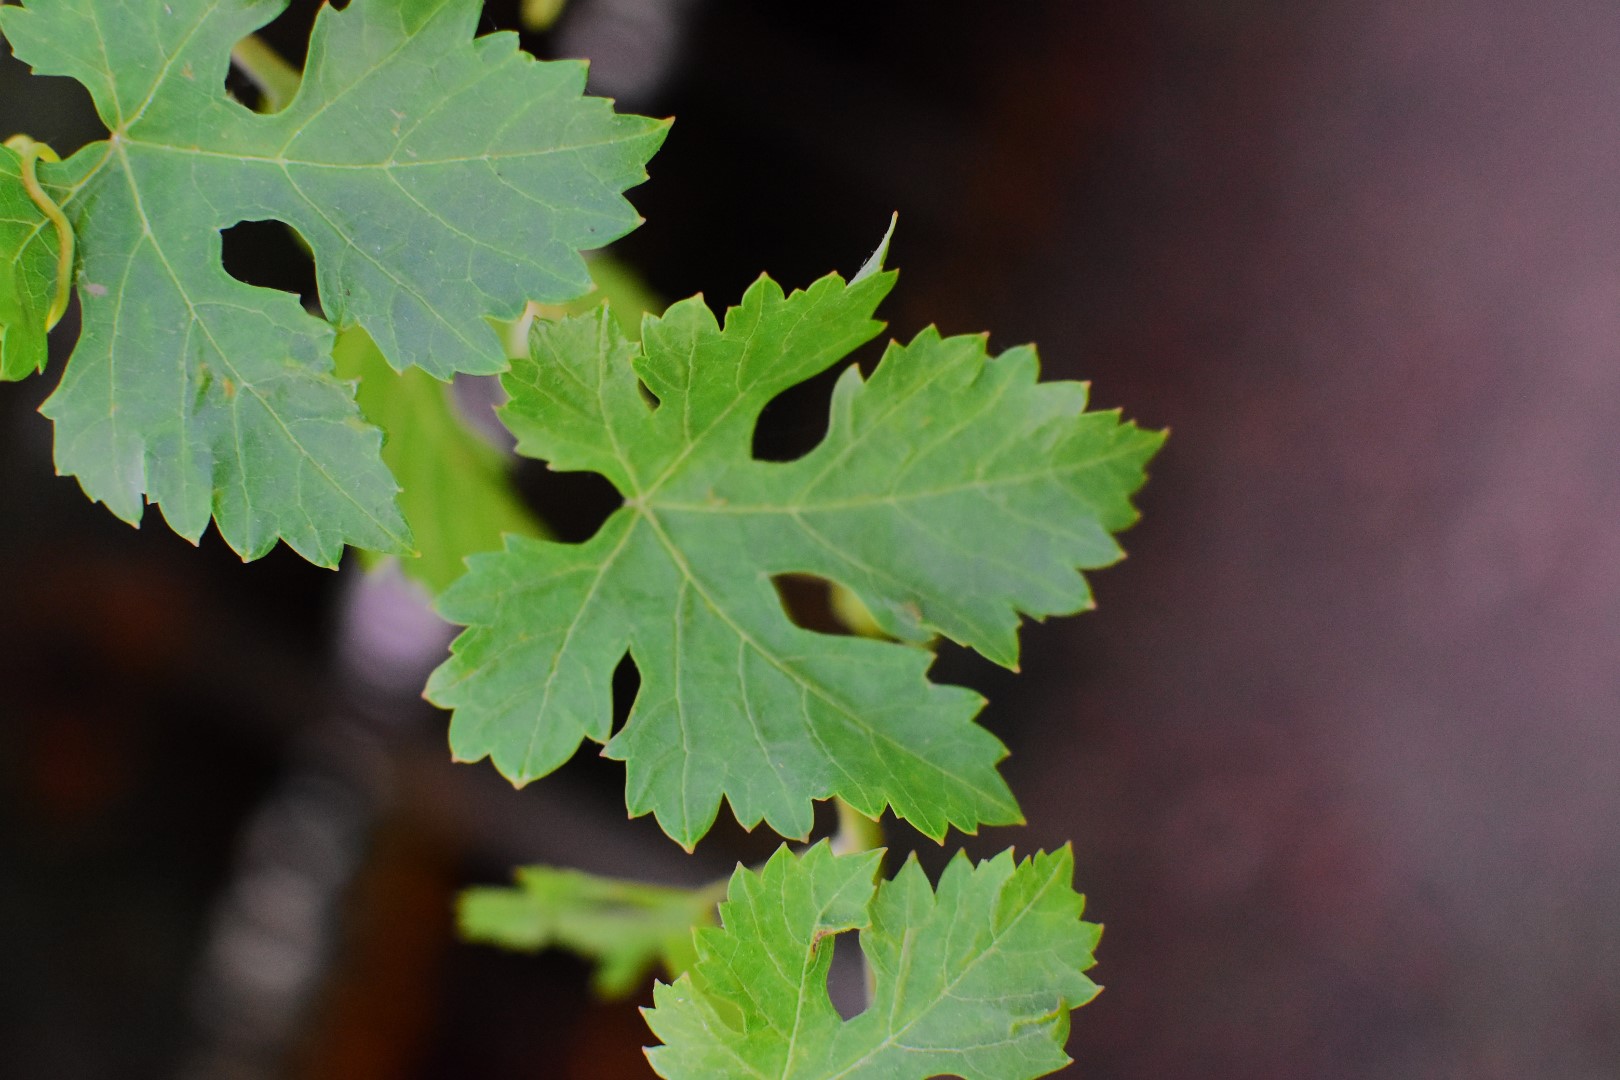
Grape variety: Aswud Balad